1920–21 Brentford F.C. season

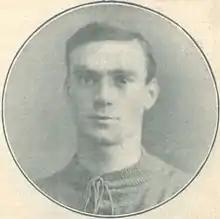
Harry King was the leading goalscorer during the season and was the first Brentford player to register a Football League hattrick.

After 18 seasons as members of the Southern League, Brentford were named as founder members of the new Football League Third Division for the 1920–21 campaign. In preparation, 11 new players were signed and £2,000 was spent on improvements to Griffin Park. Despite flirting with a position in mid-table during August and September 1920, the club endured a torrid season, sinking to the re-election places by October and largely remaining there for the rest of the season. The FA Cup was exited in the first round. Brentford successfully applied for re-election to the Football League at the end of the season without going to a poll. Three directors resigned after the season, due to a deficit of nearly £6,000 (equivalent to £ in ).